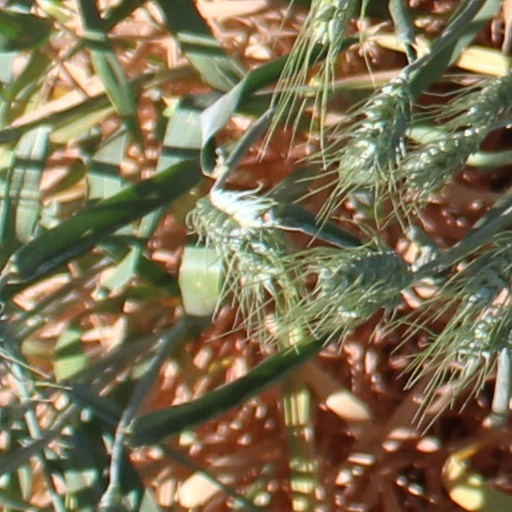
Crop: wheat